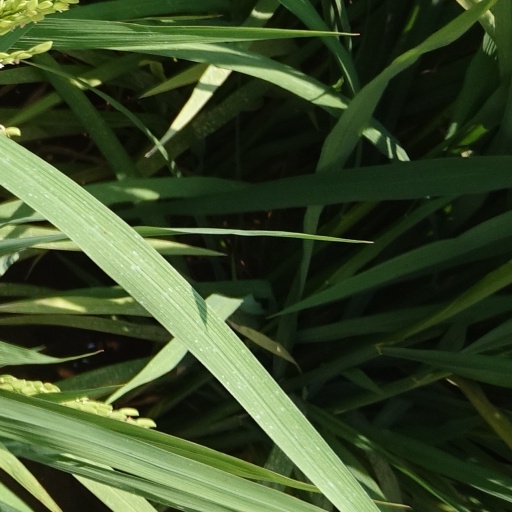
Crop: rice